Tulsi Gabbard 2020 presidential campaign

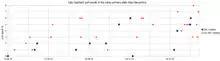
Tulsi Gabbard poll results in New Hampshire

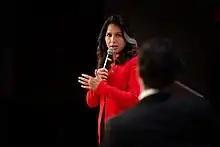
Gabbard campaigning in Iowa

In Iowa, Gabbard spent $195,000 on television advertisements. She received 0.2% of votes in the initial alignment of the Iowa caucuses and no delegates for the national convention. After the reporting difficulties at the caucus, Gabbard called for DNC chair Tom Perez to resign.